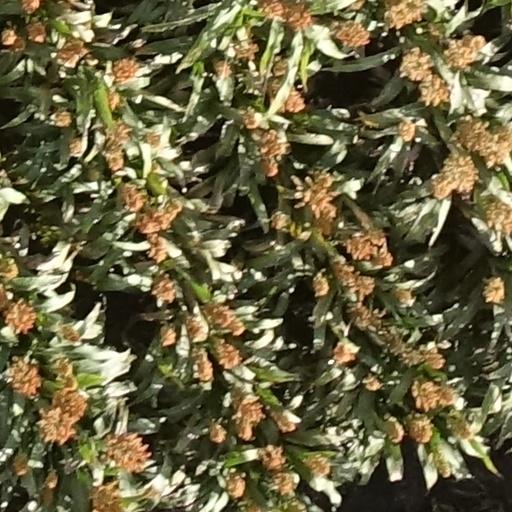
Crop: sorghum